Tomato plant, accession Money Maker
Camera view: tilt-top (135 deg); turntable rotation: 30 degrees
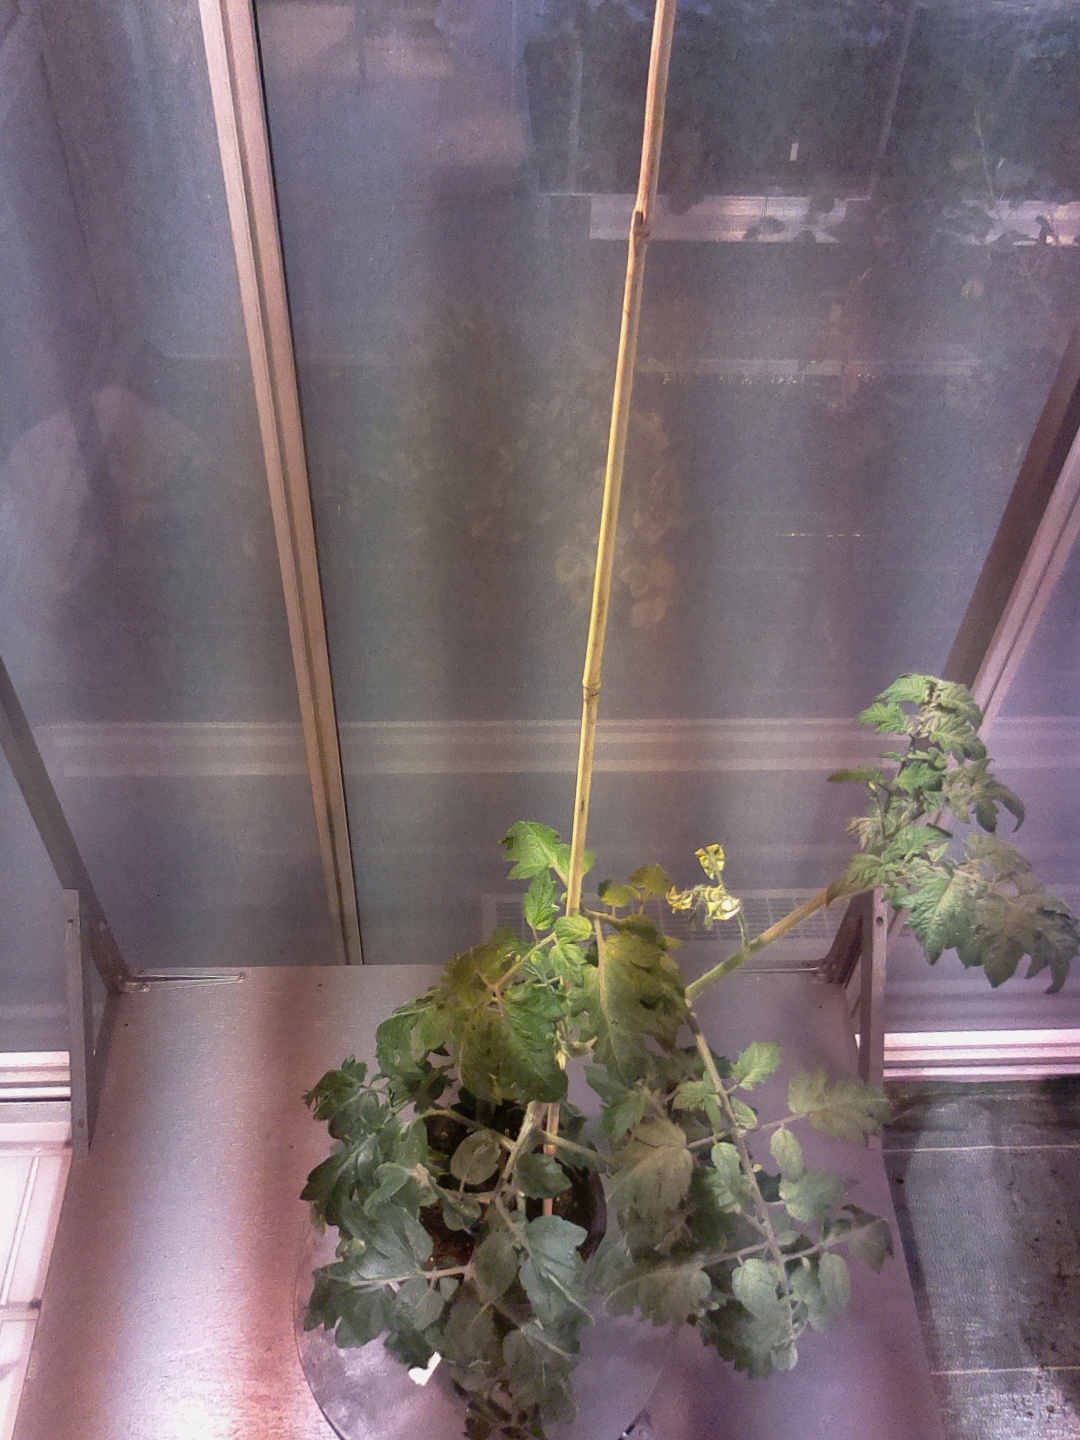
BBCH growth stage 65: Full flowering, 50%-60% of flowers open, first petals falling